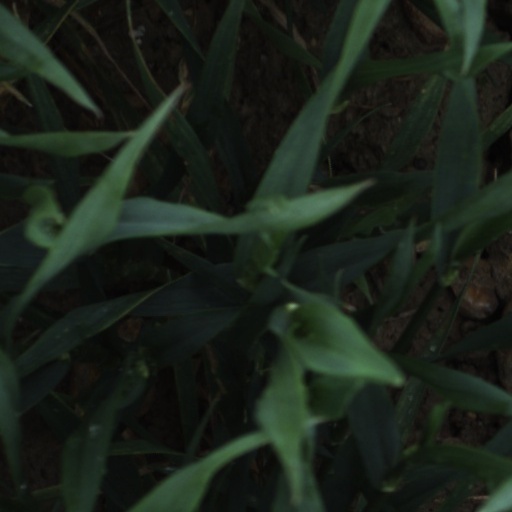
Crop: wheat